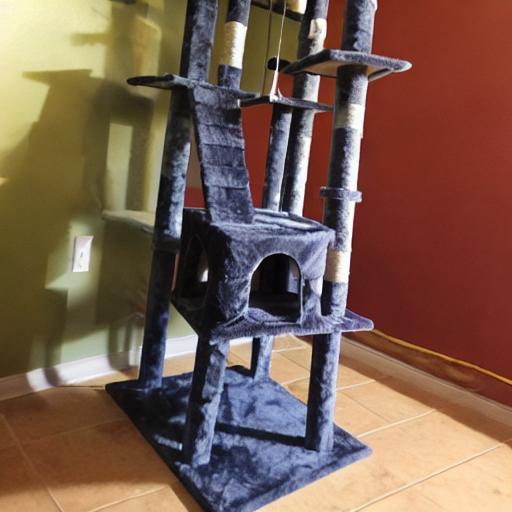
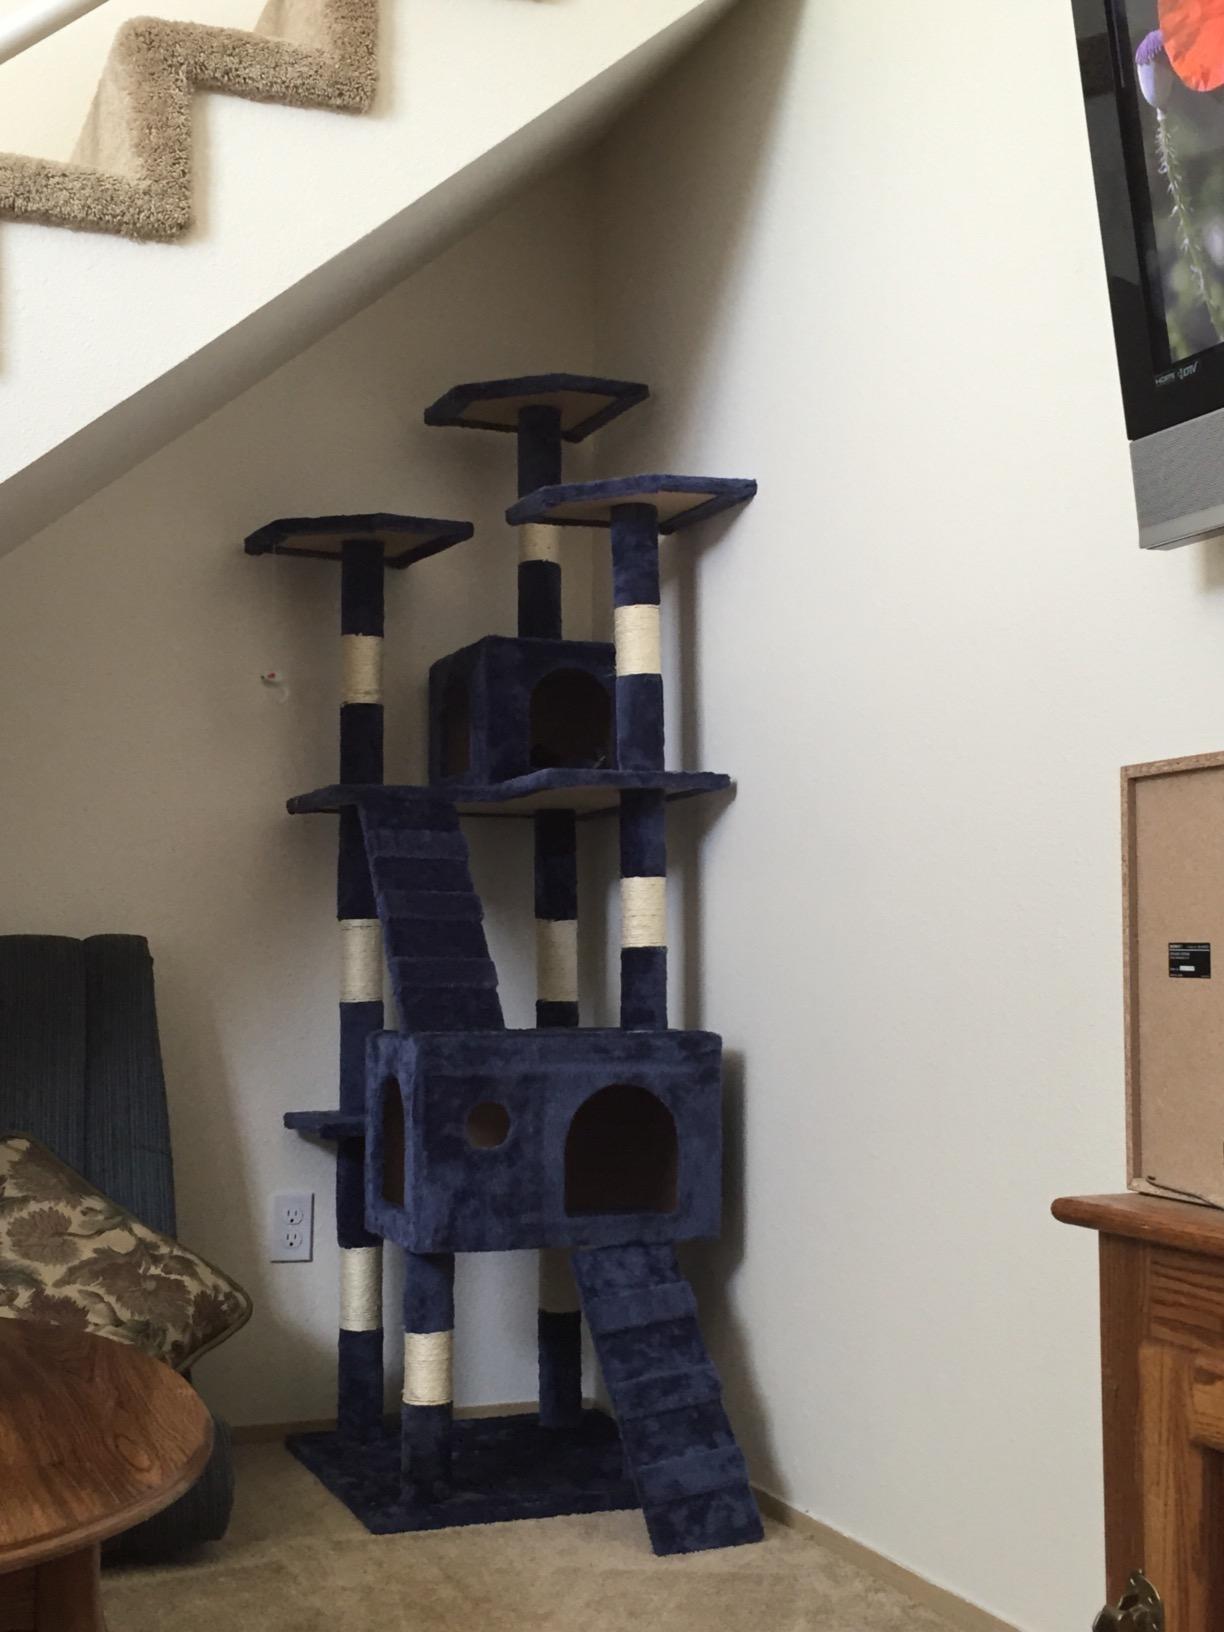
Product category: items_cat tree
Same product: no